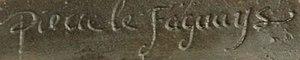
Pierre le Faguays, né à Rezé en 1892 et mort le 8 septembre 1962 à Paris, est un sculpteur français de style Art déco.